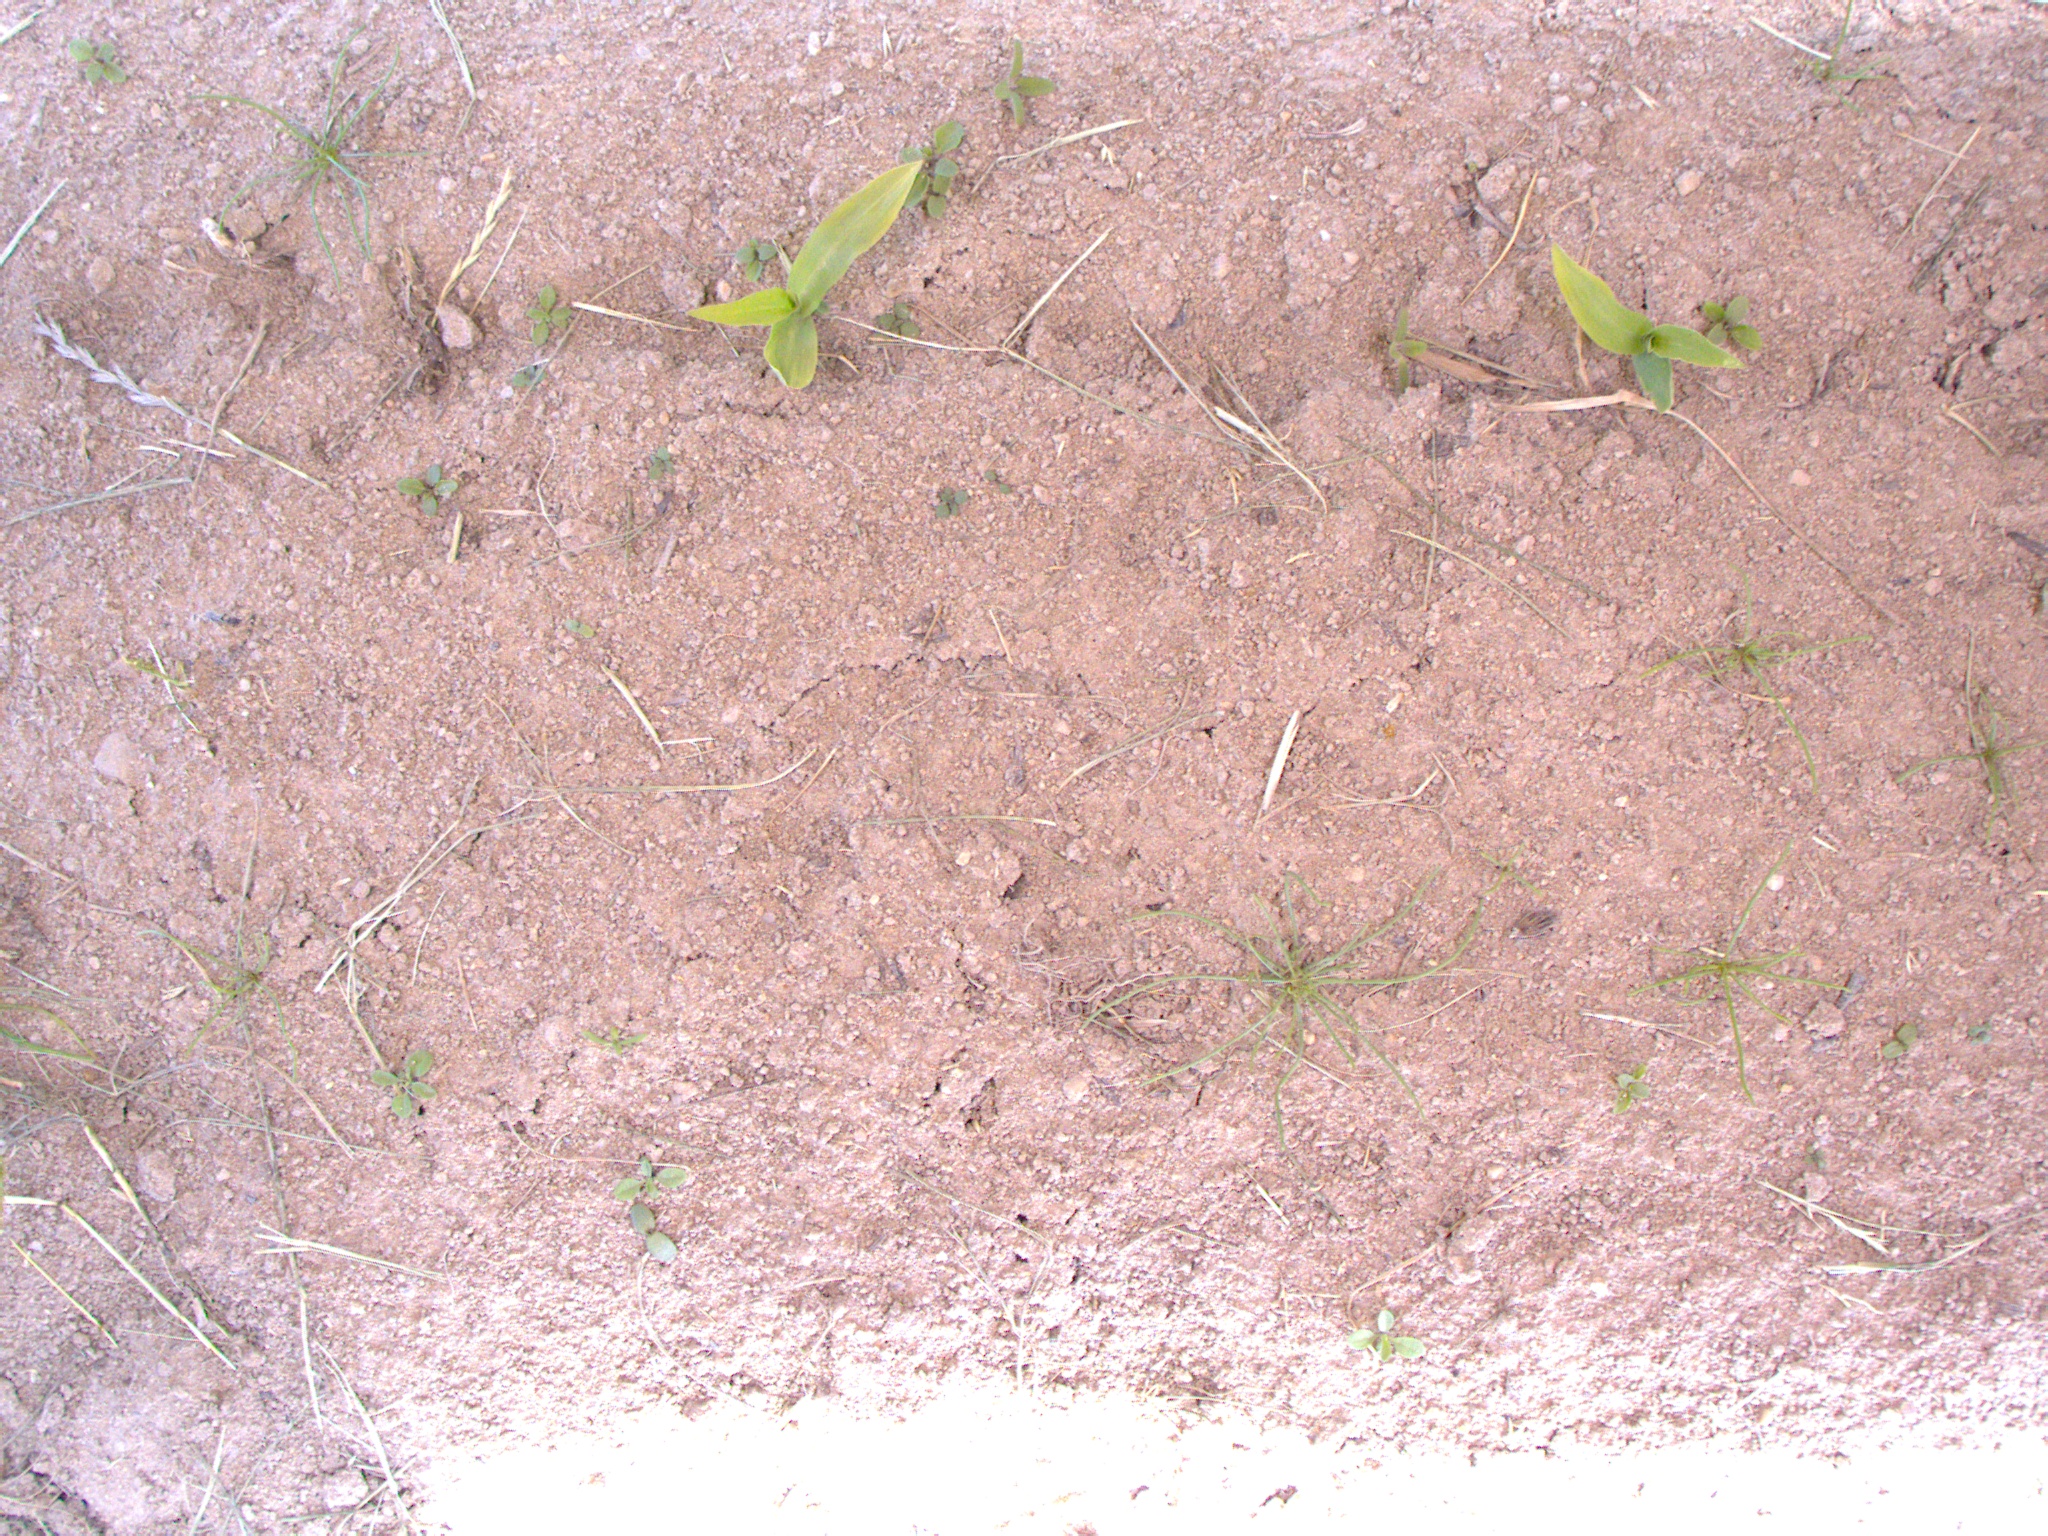
Crop: maize
Objects: maize, maize, stem_maize, stem_maize